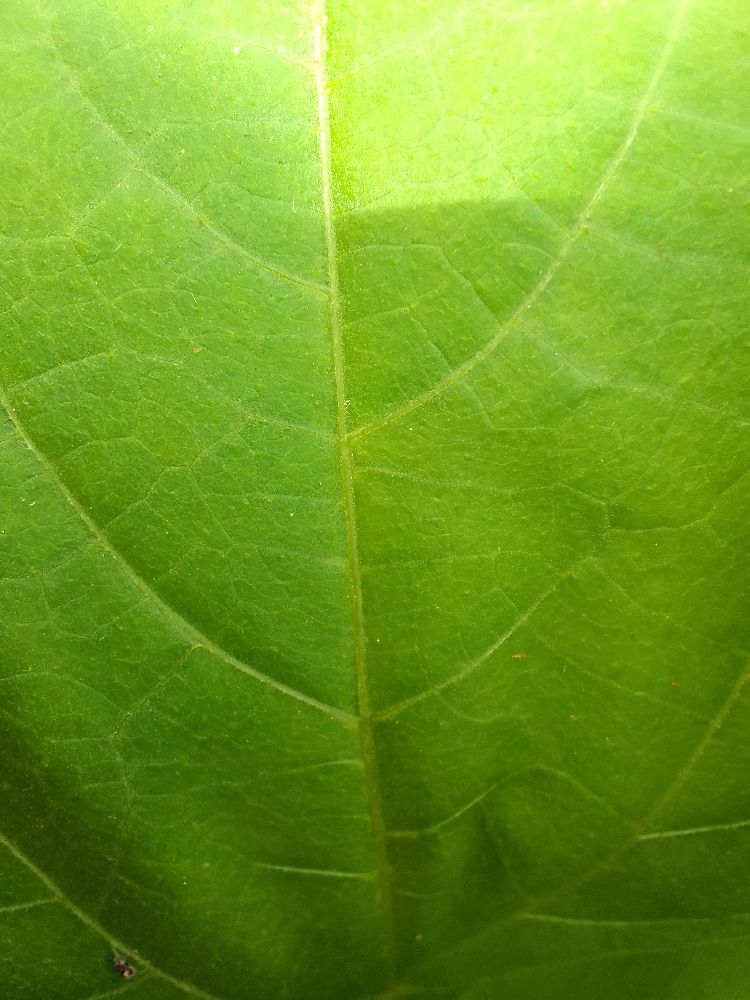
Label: healthy